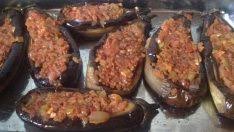
Yemek: karniyarik